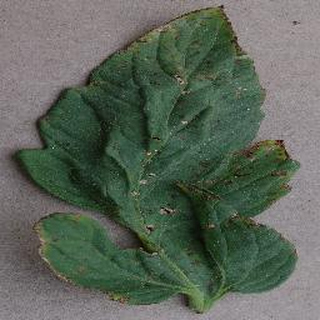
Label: tomato_bacterial_spot